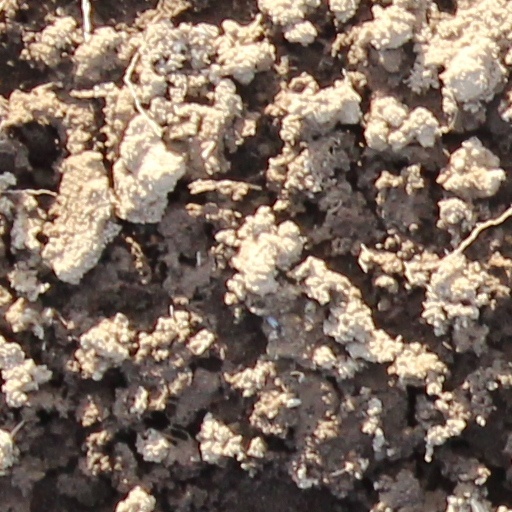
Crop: wheat